Hubert the Teddy Bear: Winter Games

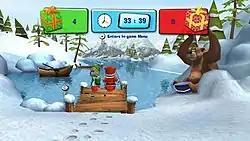
A gameplay screenshot of Hubert the Teddy Bear: Winter Games presenting the fishing mini-game.

"Hubert the Teddy Bear: Winter Games" received mixed reviews, with an overall score of 75% from Gamer Pop, a 19/30 from Wiiloveit.com, a 5/10 from IGN, and a 5/10 from "Nintendo Life".